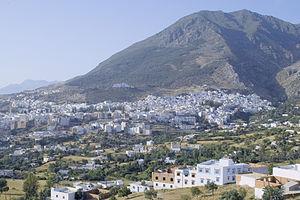
Chefchaouen ou Chaouen est une ville du nord-ouest du Maroc, bâtie à 600 m d'altitude au pied des monts Kelaa et Meggou, sur la chaîne du Rif. Elle est le chef-lieu de la province homonyme. Sa population est de 42 786 habitants.